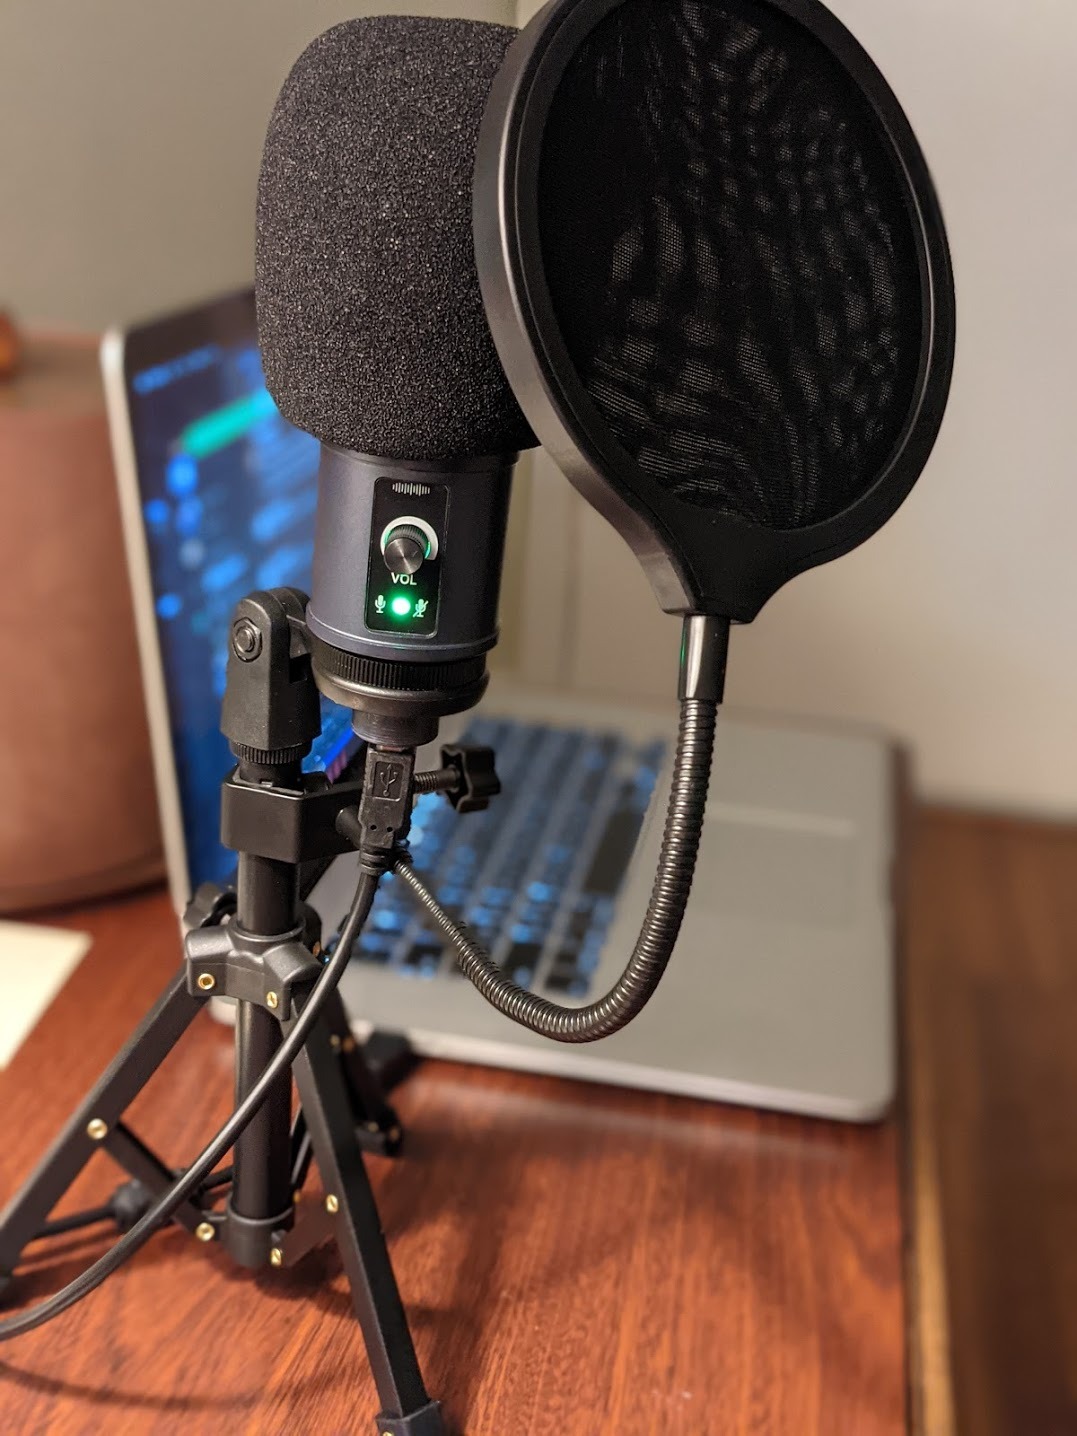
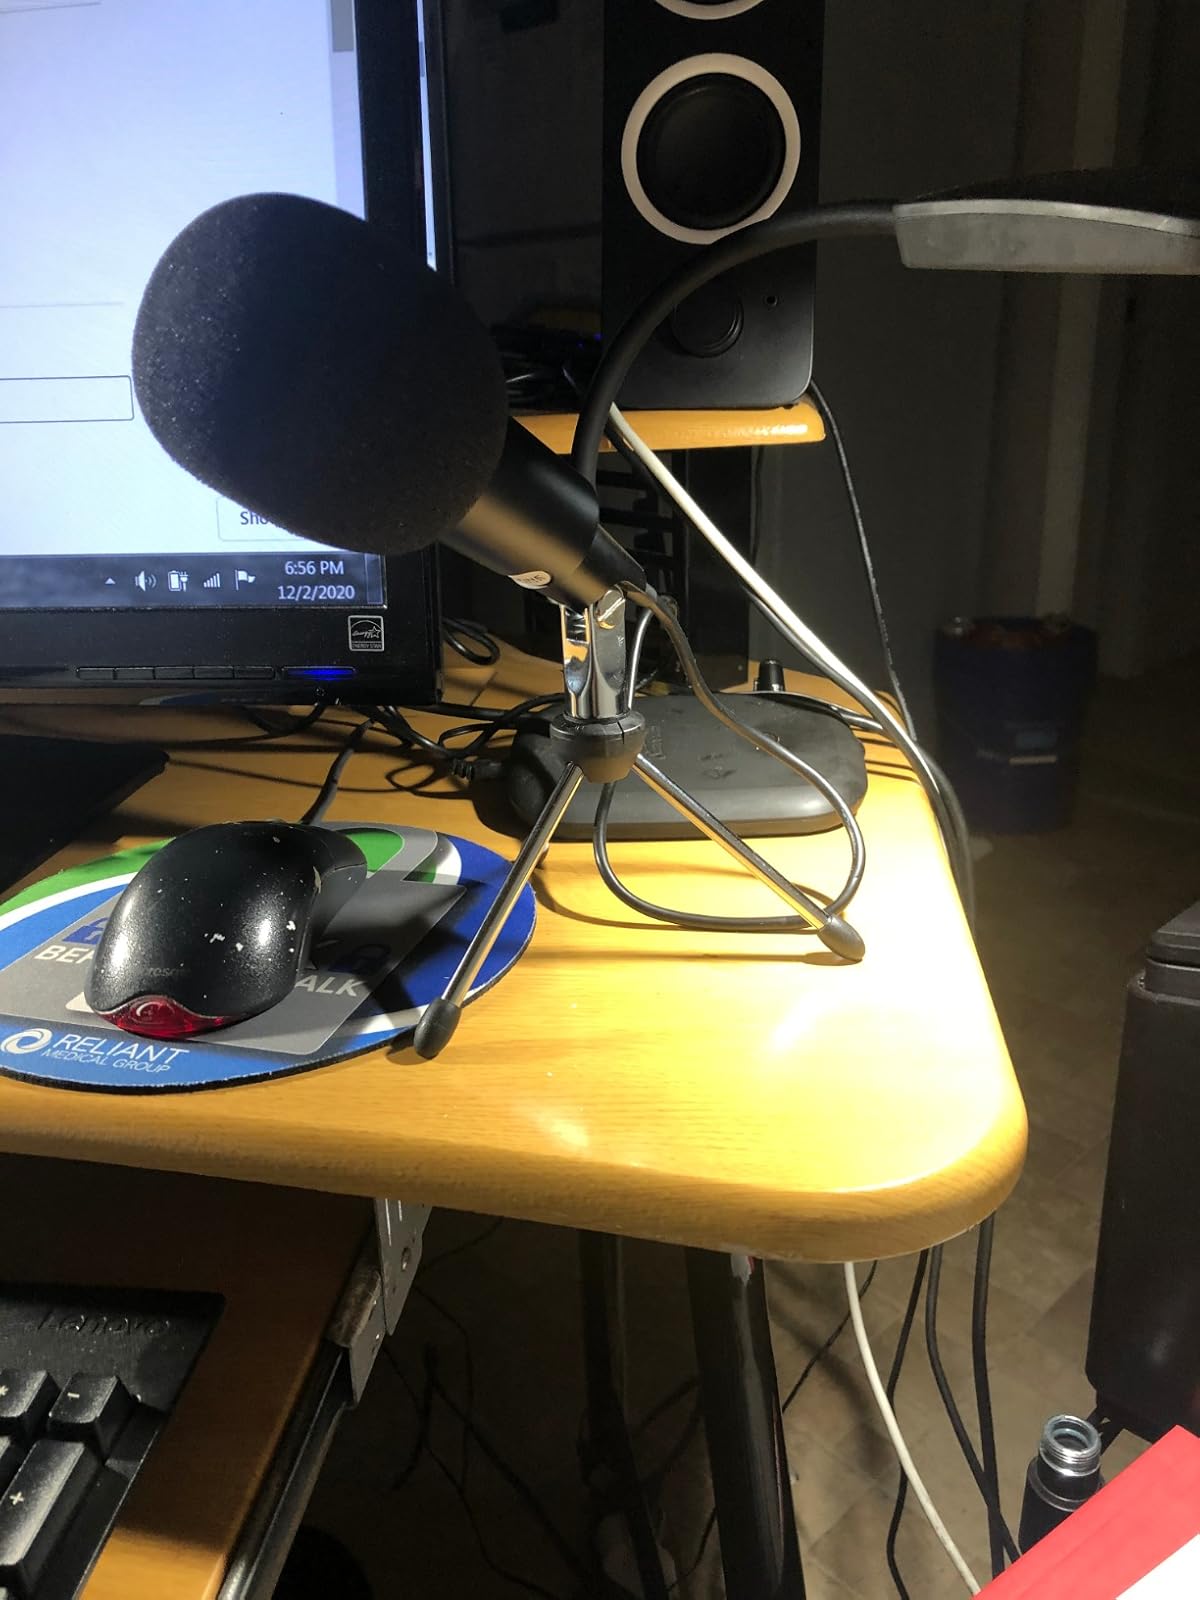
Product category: microphone
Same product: no